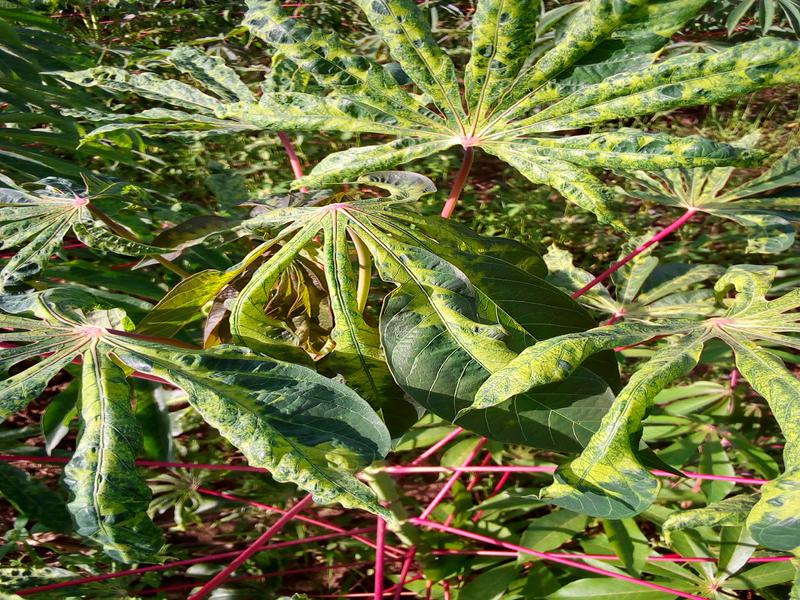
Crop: cassava
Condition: mosaic_disease